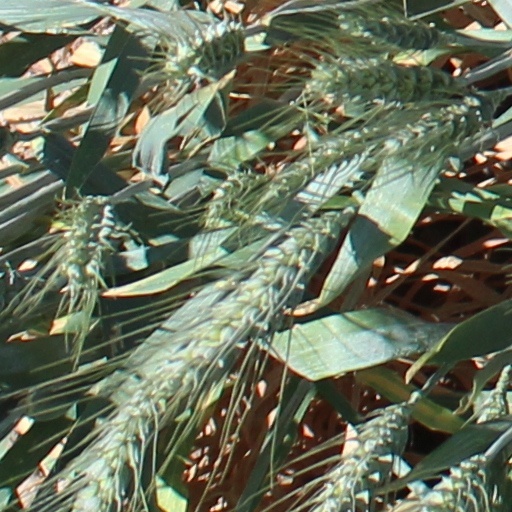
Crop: wheat